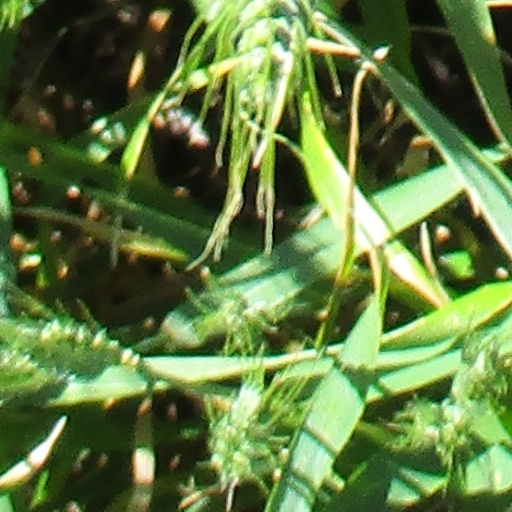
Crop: wheat